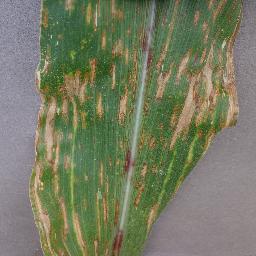
Label: Corn_(Maize)___Gray_Leaf_Spot_(Cercospora)